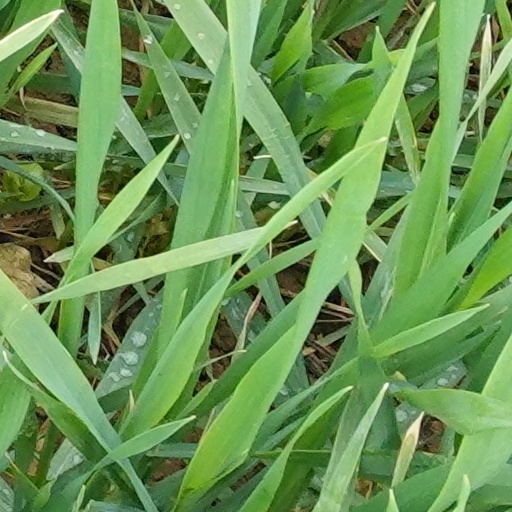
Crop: wheat